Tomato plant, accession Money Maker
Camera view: bottom (45 deg); turntable rotation: 30 degrees
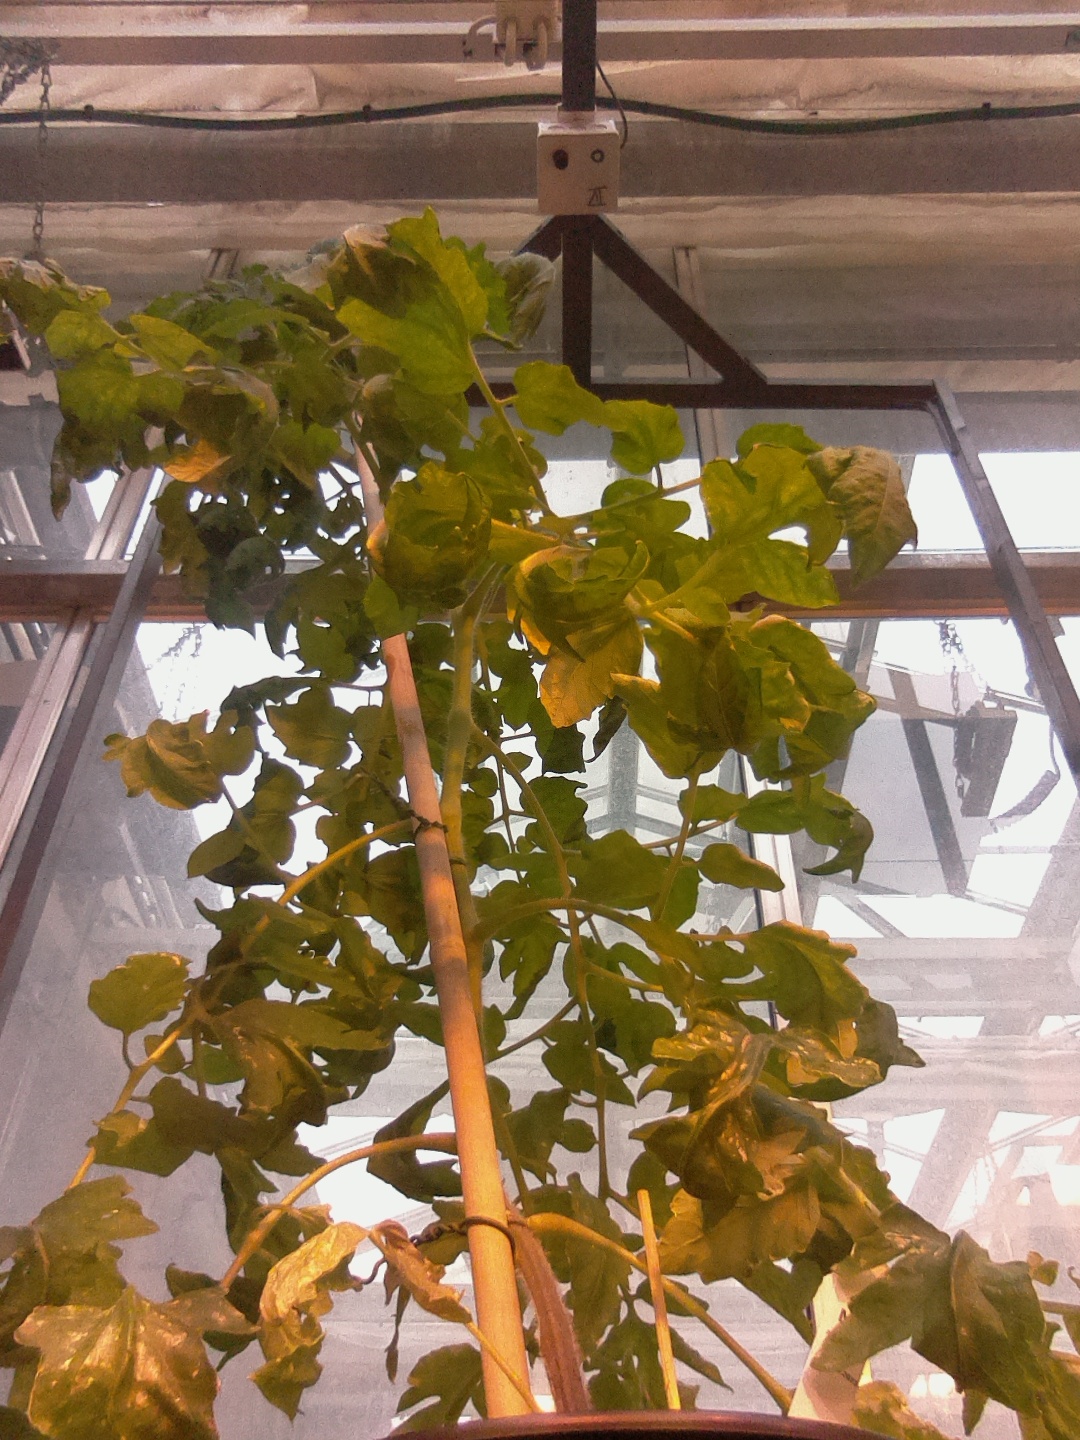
BBCH growth stage 70: Fruits at the main stem or branches visibles